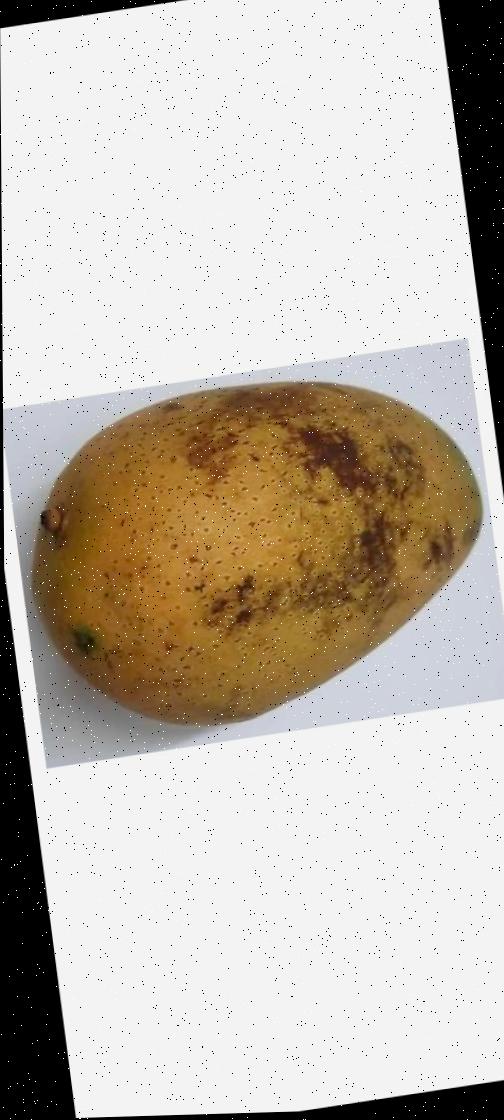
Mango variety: Ashshina Classic